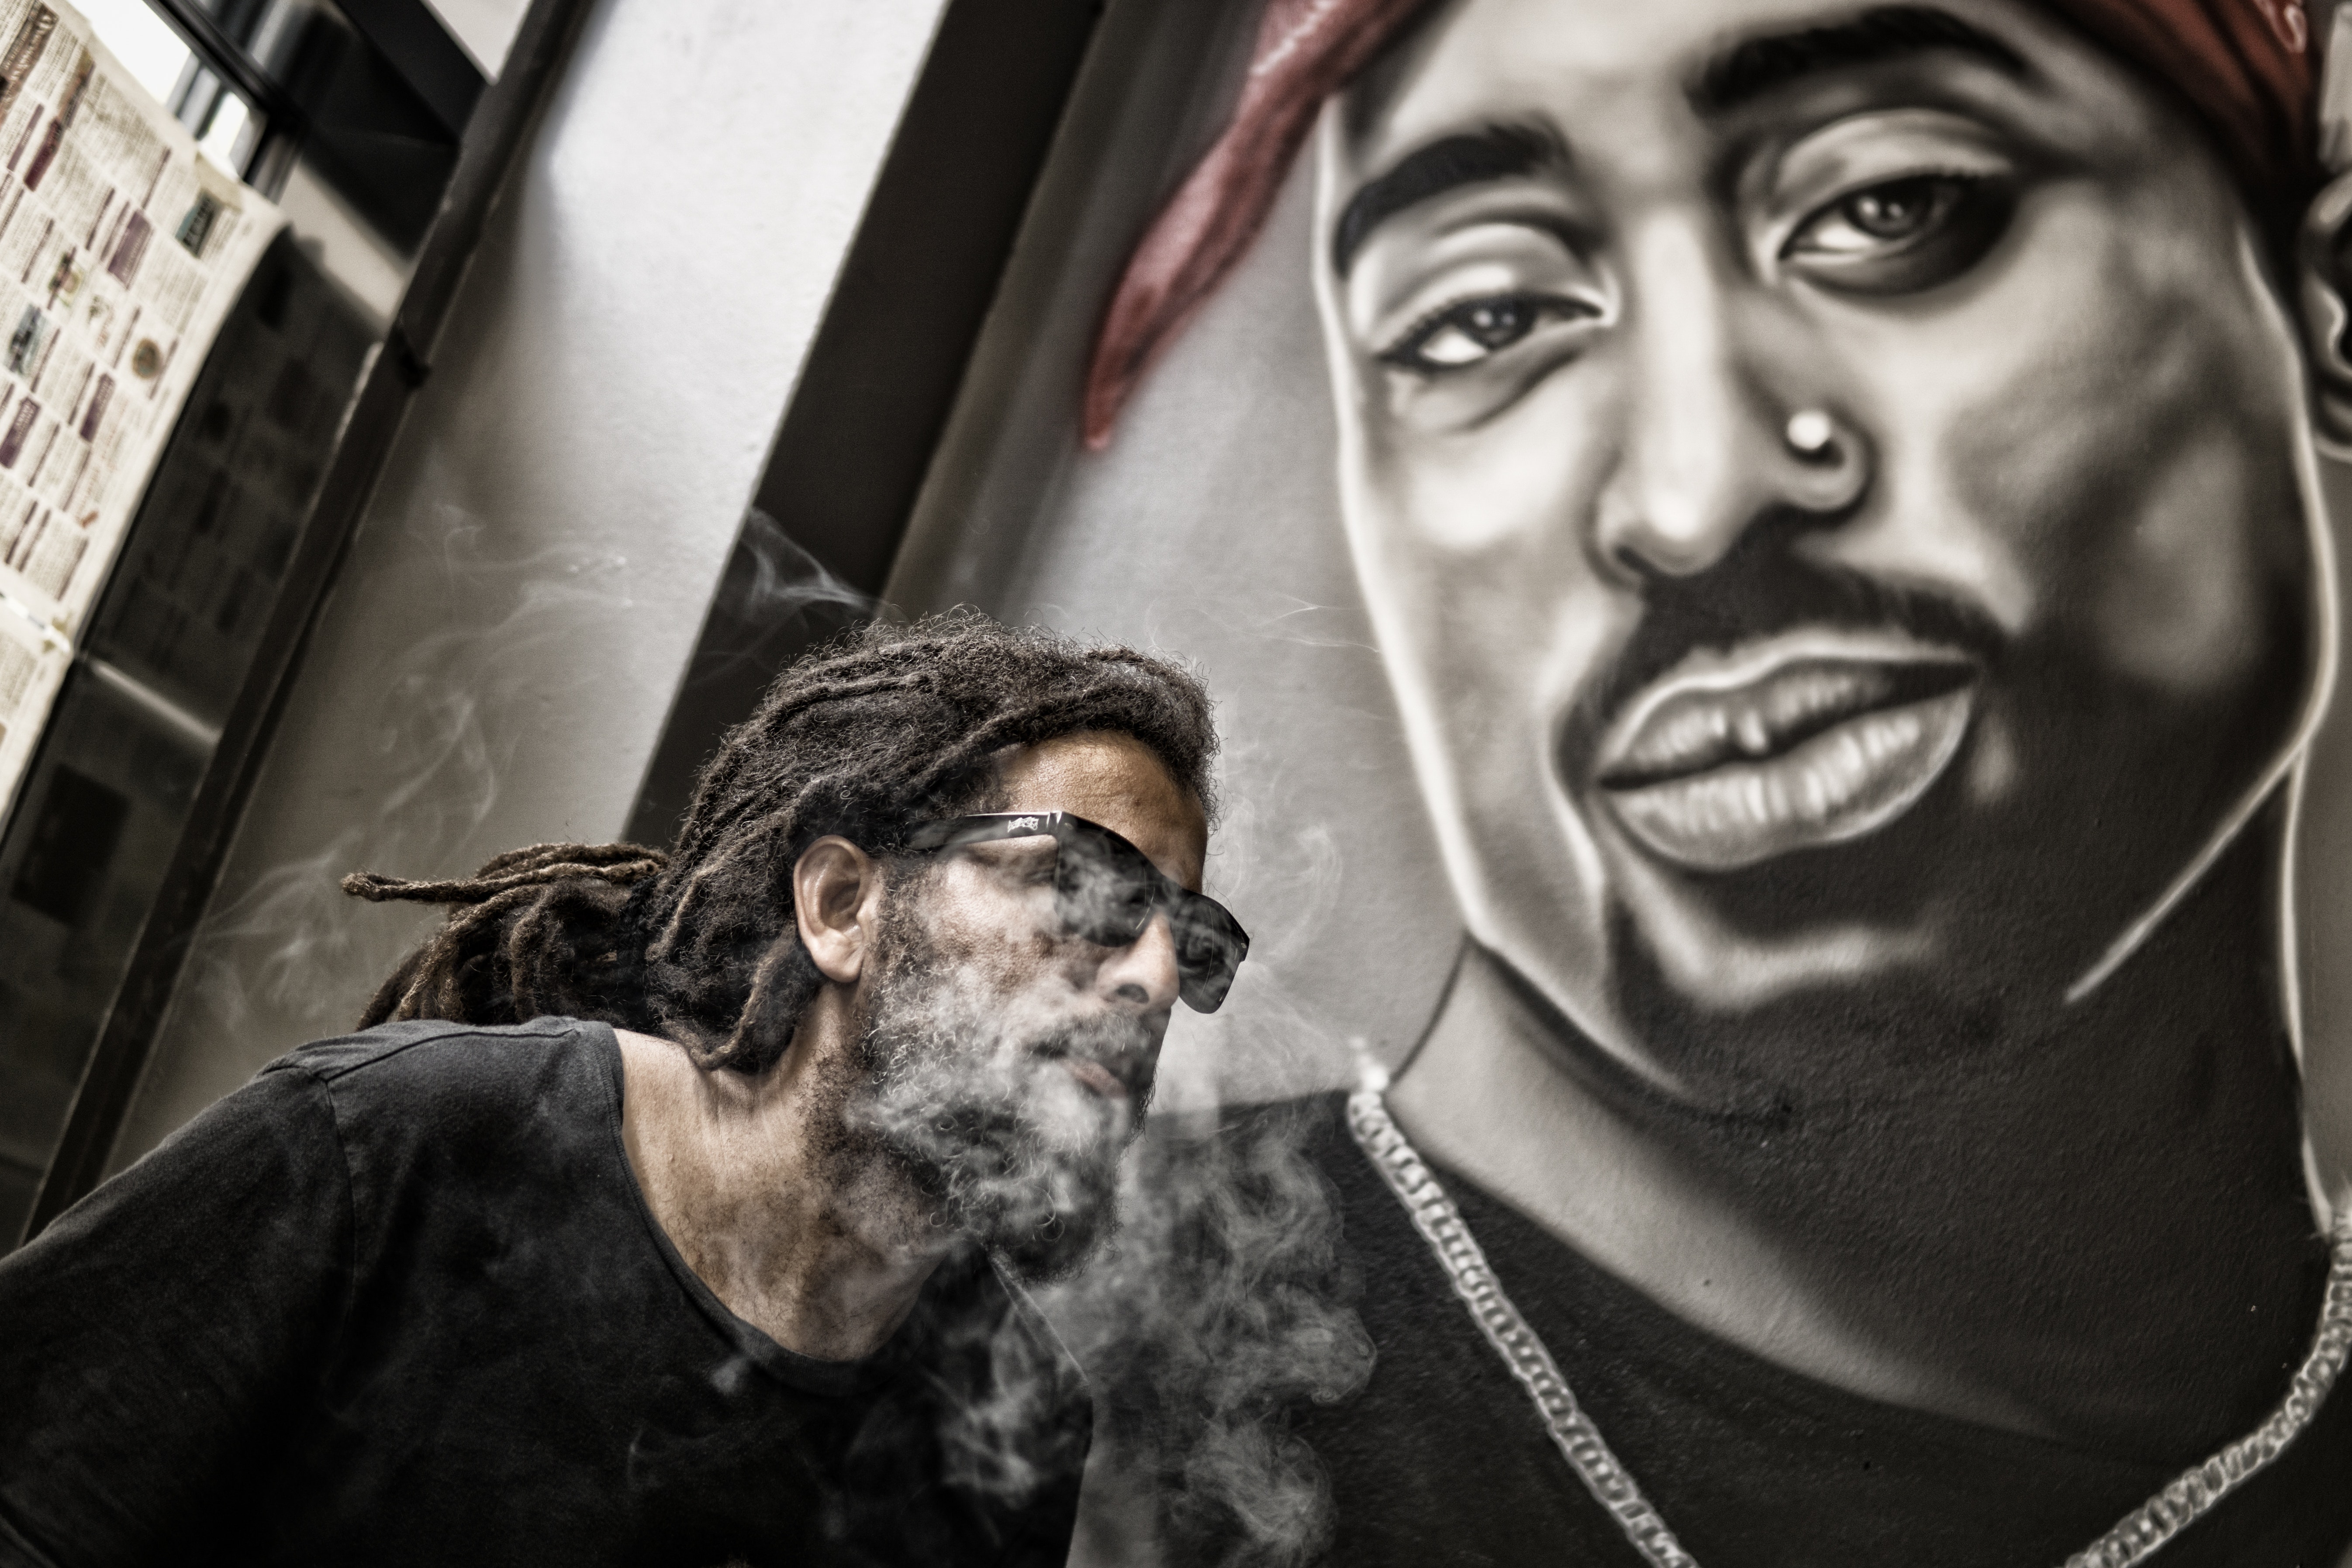
facial hair, beard, human behavior